Coleonema pulchellum

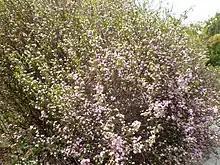

It is woody, evergreen and rather dense shrub that is erect in posture that grows to between high. It forms a single stem at the base, from where numerous thin and erect branches grow. The aromatic leaves are like needles and are 4 to 5 times longer (8-10 mm) than they are wide (0.8 mm). The petiole is 1 mm long. The dwarf variety 'Dwarf Pink' grows between .